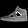
Label: Sneaker